Mughal garden

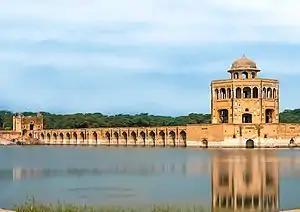
The Hiran Minar complex in Sheikhupura, Pakistan, embodies the Mughal relationship between humans, pets, and hunting.

Like Persian and Central Asian gardens, water became the central and connecting theme of the Mughal gardens. Water played an effective role in the Mughal gardens right from the time of Babur. He was more interested in 'beauty' than 'ecclesiastical prescription. The beauty of Babur's classic chaharbagh was the central watercourse and its flowing water. Most of these gardens were divided into four quadrants by two axis comprised with water channels and pathways to carry the water under gravitational pressure. At every intersecting point, there used to be a tank. In India, the early gardens were irrigated from the wells or tanks, but under the Mughals the construction of canals or the use of existing canals for the gardens provided more adequate and dependable water supply. Thus, the most important aspect of the waterworks of gardens was the permanent source of water supply. The hydraulic system needs enquiry about the 'outside water source' as well as 'inside distribution of water' in the paradisiacal Mughal gardens. The principal source of water to the Mughal gardens were: (i) lakes or tanks (ii) wells or step-wells (iii) canals, harnessed from the rivers, and (iv) natural springs.